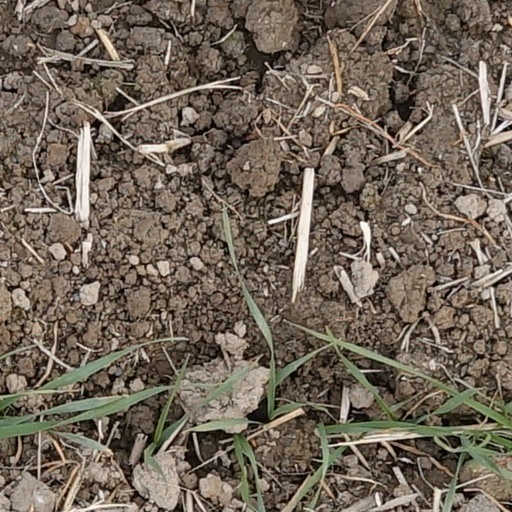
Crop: wheat